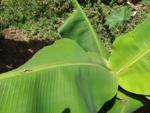
Label: healthy